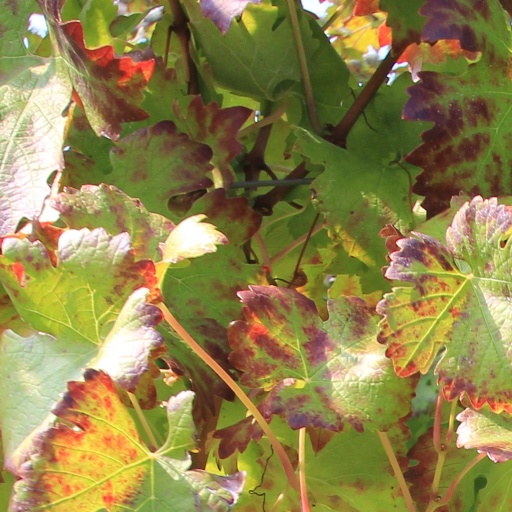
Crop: grape